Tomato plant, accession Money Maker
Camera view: vertical (180 deg); turntable rotation: 180 degrees
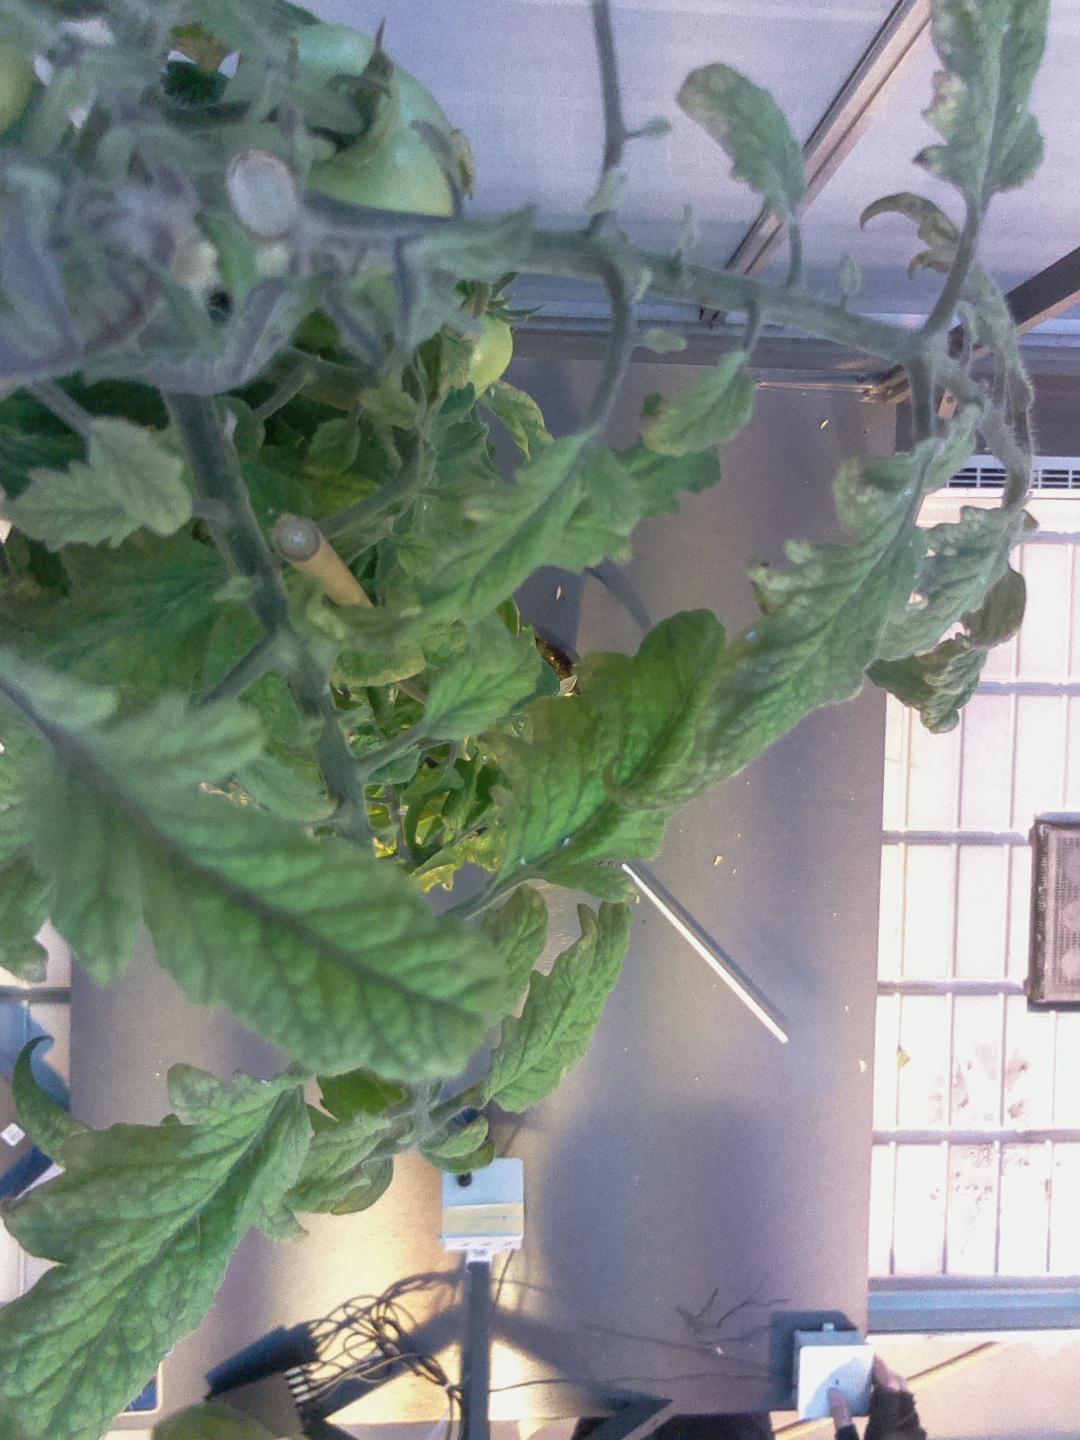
BBCH growth stage 79: 90% -100% of final fruit size